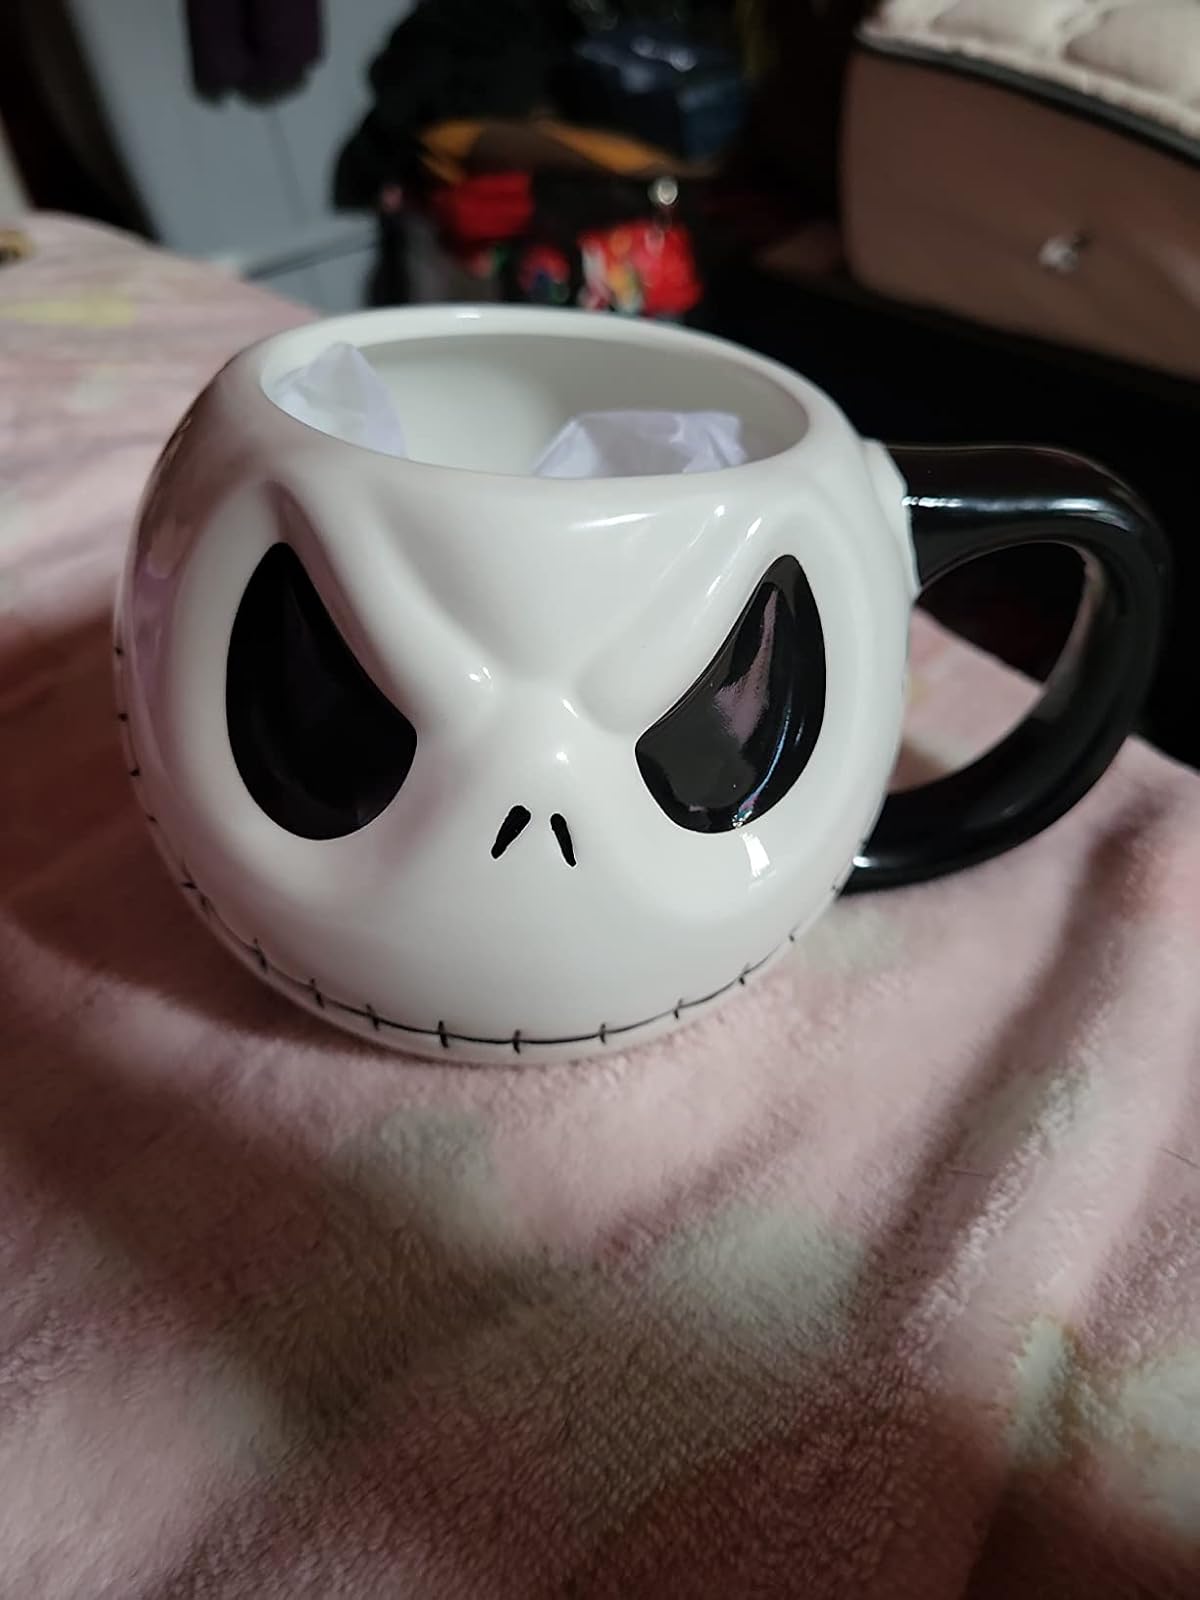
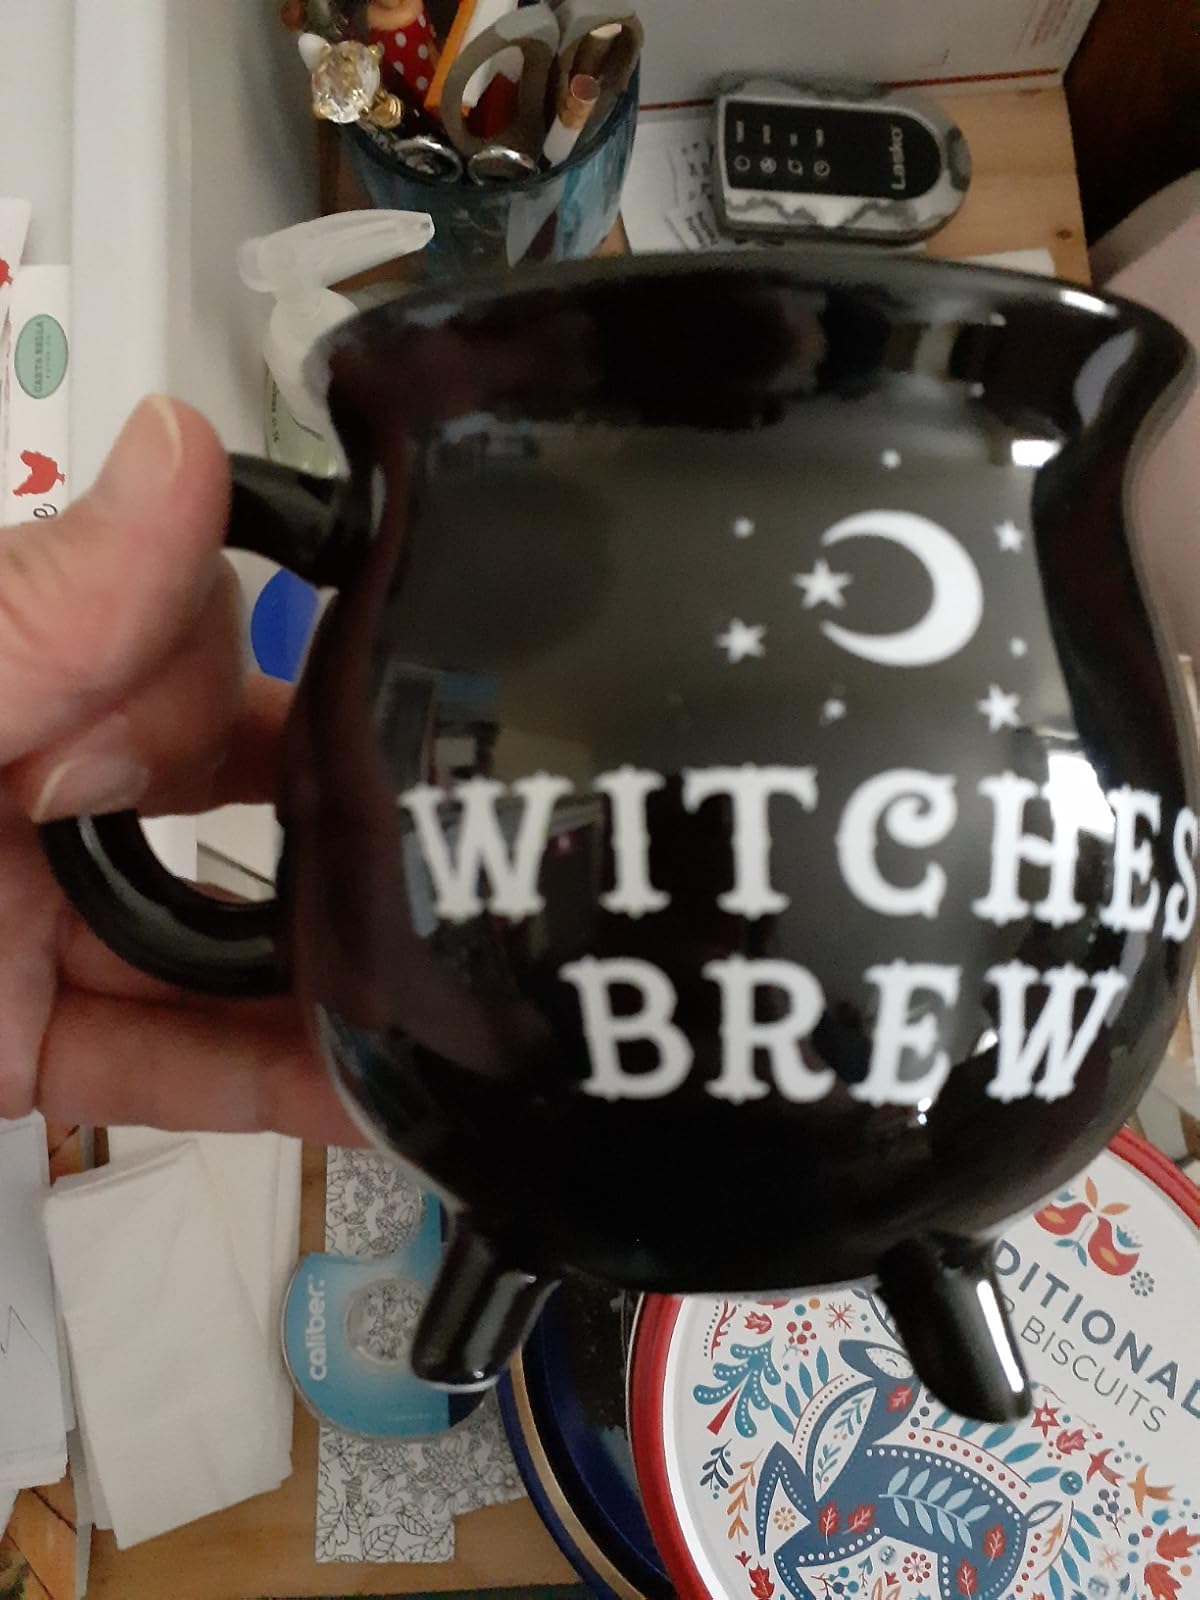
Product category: items_mug
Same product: no